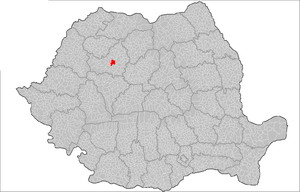
Cluj-Napoca est une ville transylvaine du nord-ouest de la Roumanie, située dans la vallée du Someșul Mic, à 440 kilomètres au Nord-Ouest de Bucarest. C’est en 1974, dans le cadre de la politique protochroniste de Nicolae Ceaușescu, que la ville a reçu par décret son second nom de Napoca, qui est celui du castrum romain antique situé sous l’actuel centre-ville, provenant de la tribu dace locale des Napaei, dont le nom rappelle le grec νάπος : « boisé ». Cependant, les roumains continuent d’appeler la ville par son nom initial de Cluj ; les hongrois l'appellent Kolozsvár, les allemands Klausenburg, en yiddish son nom est קלויזנבורג, et en latin Claudiopolis.